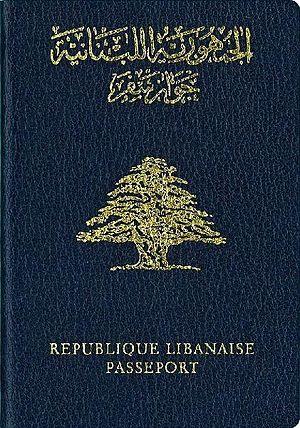
Les passeports dont le nom est indiqué en italique sont émis par des États non reconnus internationalement.
Le passeport libanais est un document de voyage international délivré aux ressortissants du Liban, et qui peut aussi servir comme preuve de citoyenneté libanaise. Sur ce passeport est écrit « République libanaise passeport » en français, arabe et anglais.